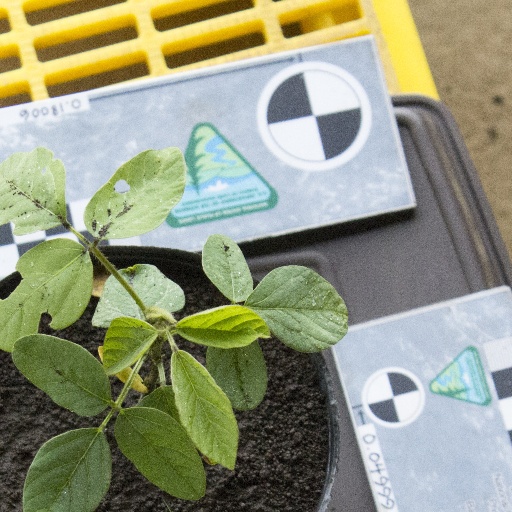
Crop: soybean